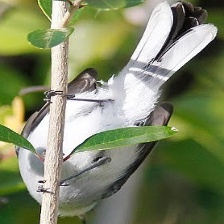
Species: BLUE GRAY GNATCATCHER
Scientific name: POLIOPTILA CAERULEA